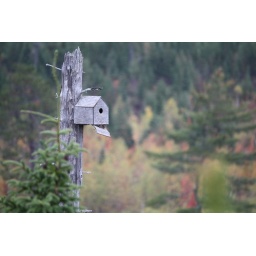
This was taken up river near rogers lake